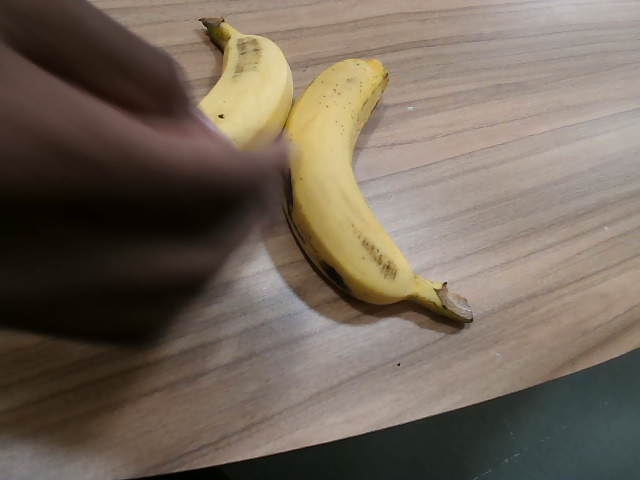
Label: Ripe_Banana